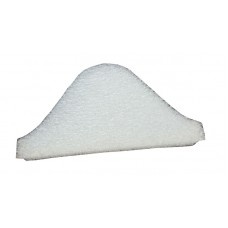
12" W Pan Bug Plug
Brand: Patio Part
Category: Home & Garden > Household Supplies > Pest Control > Pest Control Traps > Plunger Traps